West Little River, Florida

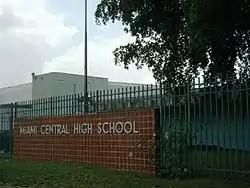
Miami Central High School

Miami-Dade County Public Schools operates area public schools: